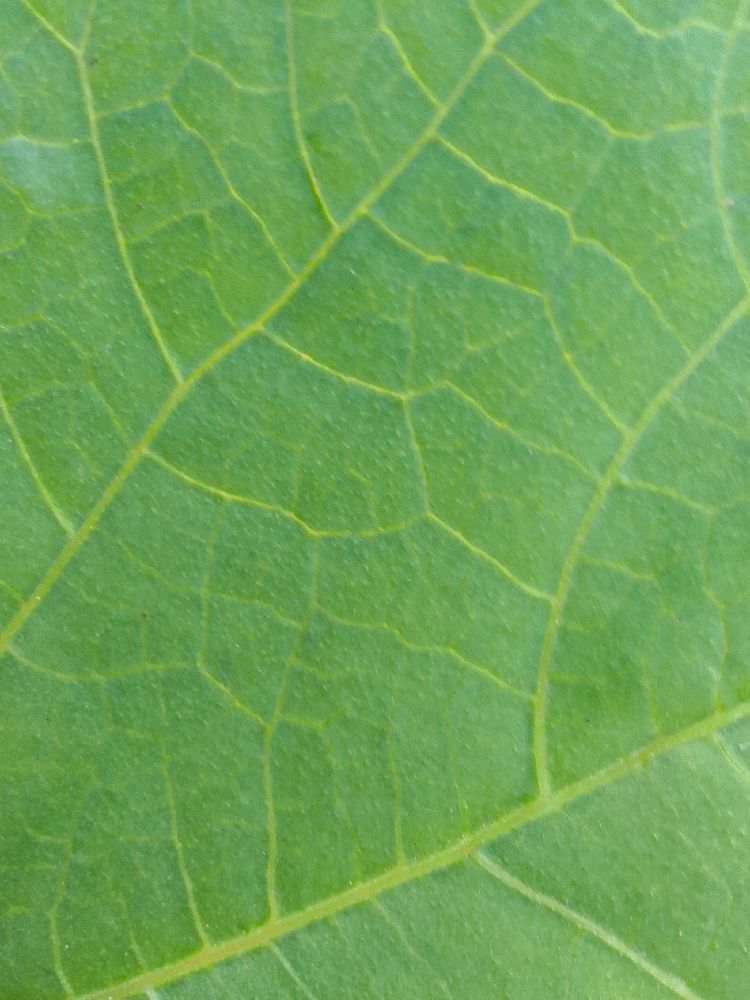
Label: healthy